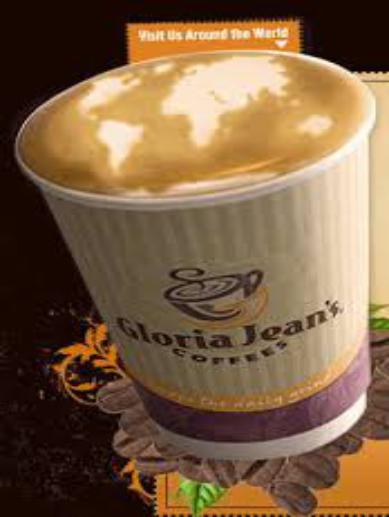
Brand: Gloria Jean's Coffees
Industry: Food